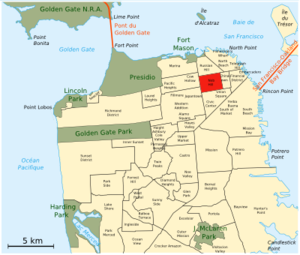
Nob Hill est un quartier de San Francisco en Californie.